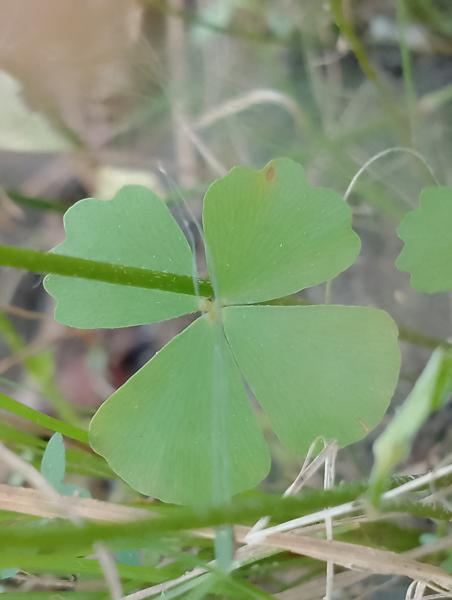
Weed species: Marsilea minuta